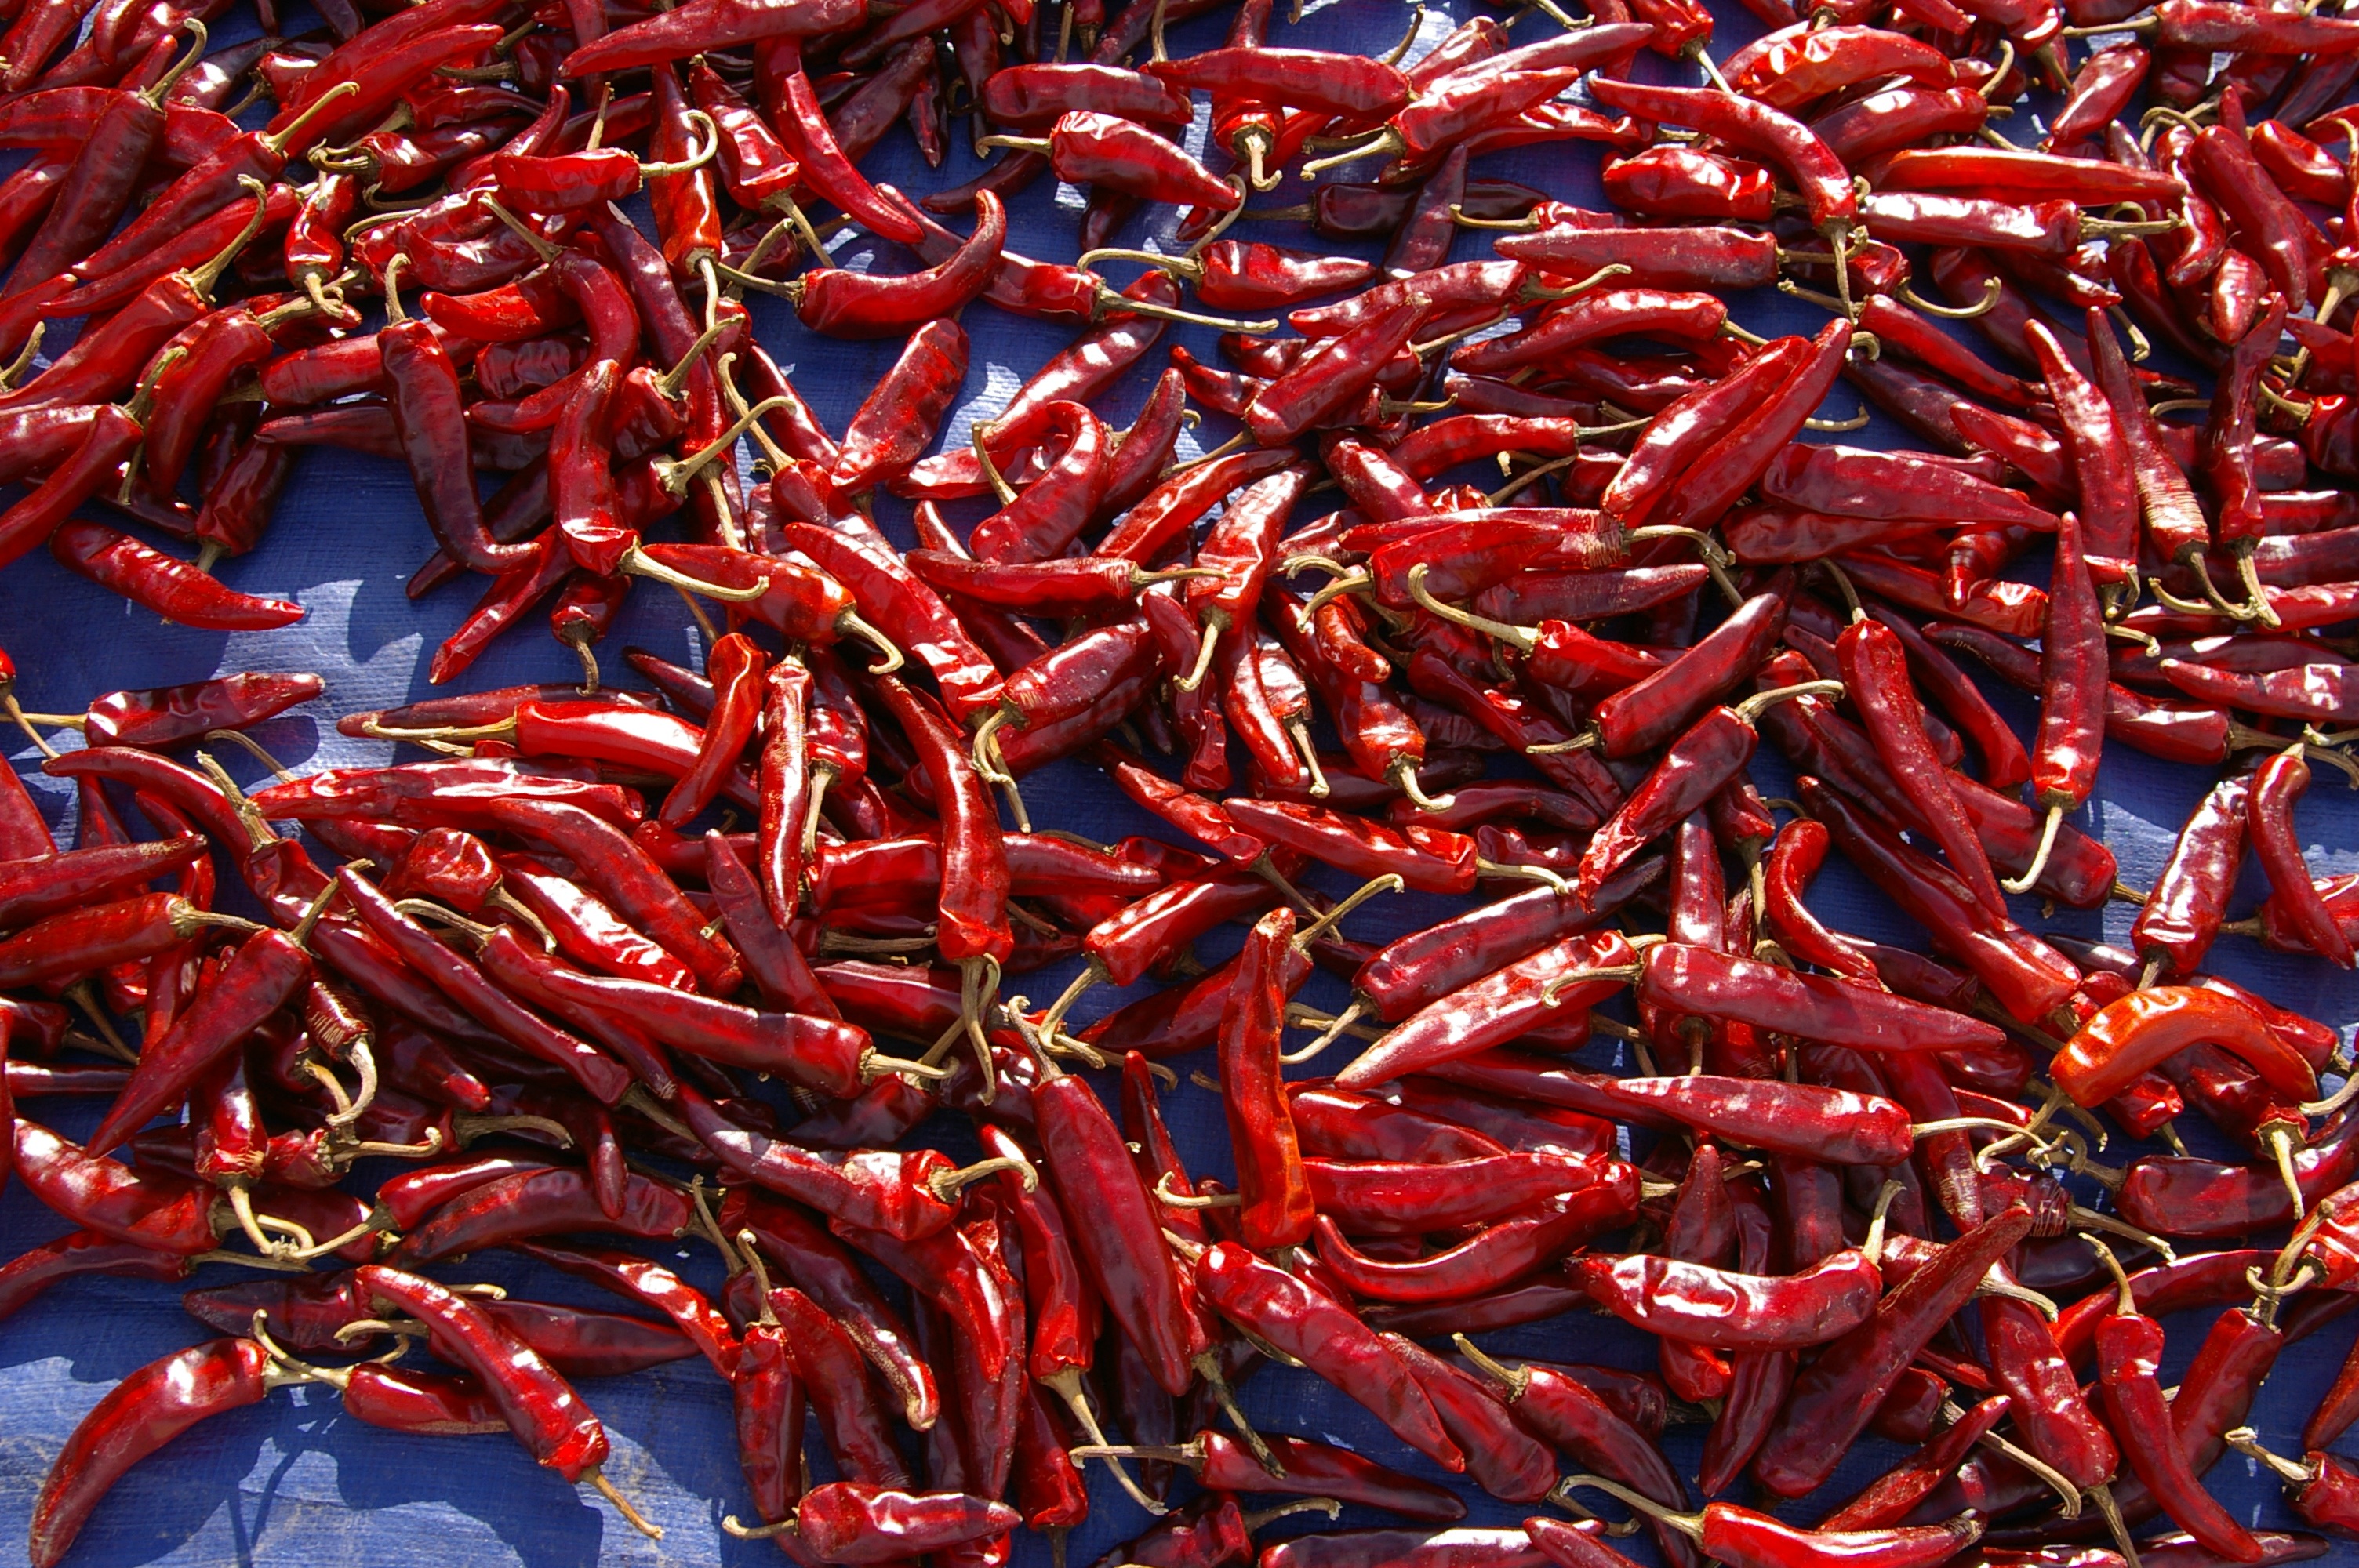
plant, food, pepper, red, produce, vegetable, peppers, capsicum, flowering plant, chili pepper, cayenne pepper, solar candle, pepper gun, land plant, bird's eye chili, serrano pepper, malagueta pepper, peperoncini, bell peppers and chili peppers, pimiento, tabasco pepper